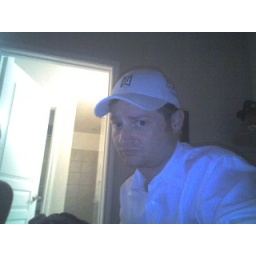
Me in Hat white shirt